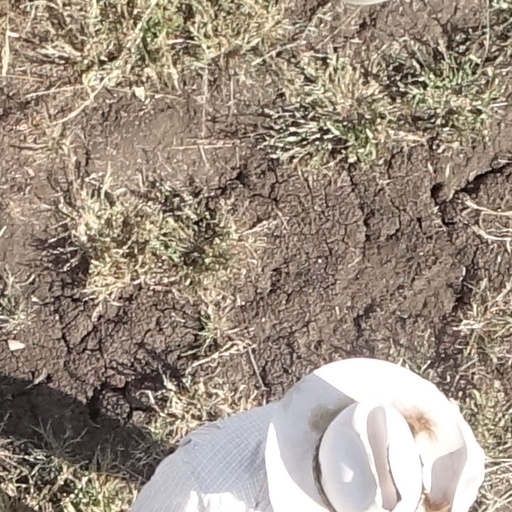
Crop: sorghum